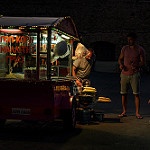
Scene: Outdoor